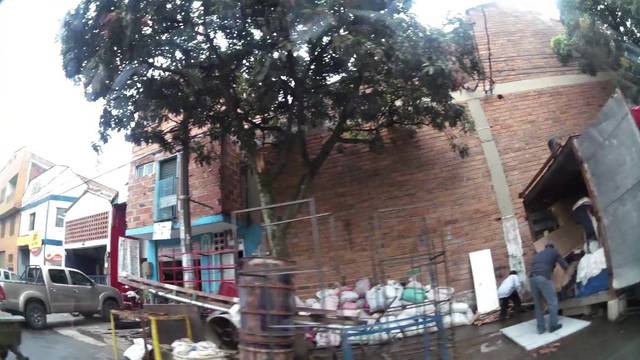
Region: Colombia
Coordinates: 6.228, -75.573